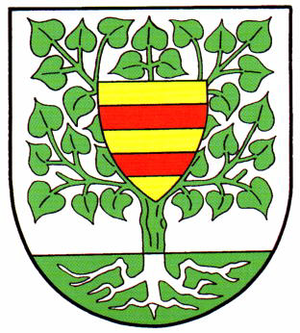
Lindern est une ville allemande située en Basse-Saxe, dans l'arrondissement de Cloppenburg.